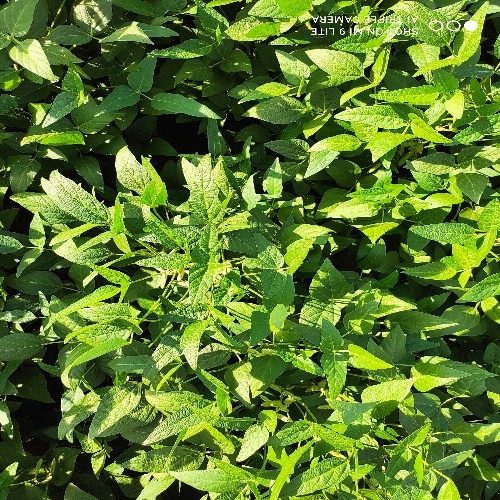
Label: Healthy